Crofton Park railway station

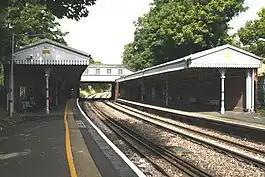
Northbound view of the station in August 2012

Crofton Park is a station on the 'Catford Loop' to Sevenoaks route, between Nunhead and Catford. It is in Travelcard Zone 3.